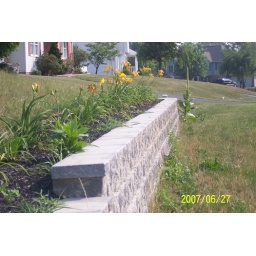
Flowers on the rock wall in front of our house